Willibaldsburg

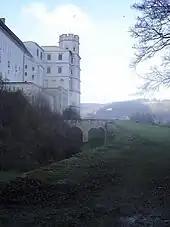
Photograph of the castle today, showing bridge over the moat

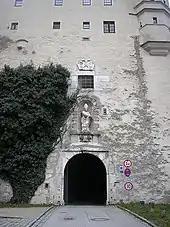
The main gate, approached from the East. Above the gate is a statue of St Willibald. The gate gives entrance to the gate hall which leads to the inner courtyard

This fortified palace lies west of the Old Town on an elongated hill ridge, the "Willibaldsberg" at an elevation of 464 m above sea level, overlooking the Altmühl valley, the eastern portion being referred to as the Frauenberg. To the east across the valley lies the cathedral city of Eichstätt, and on the western side of the valley loop, Marienstein. Its total length is about 420 metres and it is naturally well protected thanks to this location. The Altmühl river here forms a sharp bend which, due to the resulting ridge was an ideal spot for the medieval castle and later fortress. It derives its name from the first bishop Willibald von Eichstätt (c. 700 – c.787). The castle and city lie within the Altmühl Valley Nature Park in the cultural region of Franconia.